PrairyErth

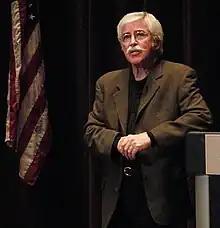

William Least Heat-Moon (born William Trogdon) was the acclaimed writer of the bestseller "Blue Highways" (1982) when he began to write "PrairyErth". "Blue Highways" had been a book about his wanderings along America's little-travelled byways, and while "PrairyErth" is similarly about the undiscovered heart of the United States, it focuses much more narrowly on a particular place.